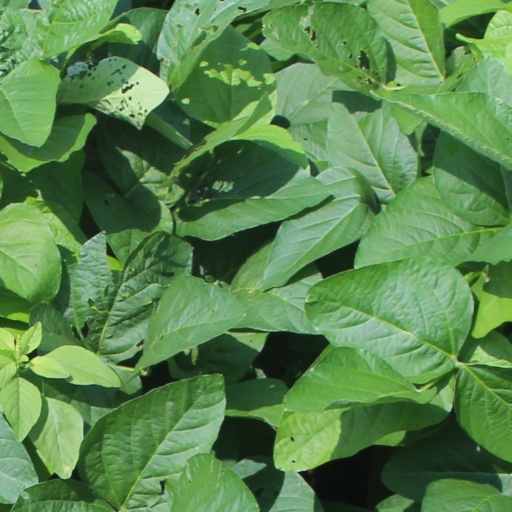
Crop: soybean